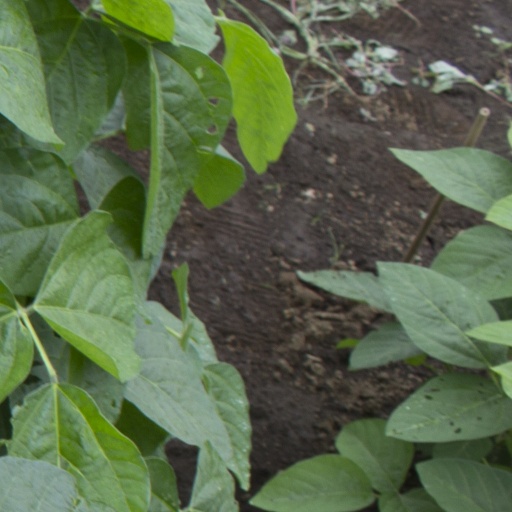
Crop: soybean